High Banks

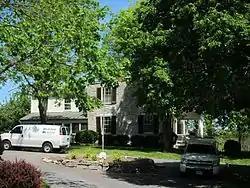

High Banks, also known as the Helm-Clevenger House, is a historic home and farm located near Stephenson, Frederick County, Virginia. The house was built about 1753, and is a two-story, three bay by two bay, center-hall, double-pile, limestone dwelling. It has a one-story, two-bay by three-bay frame addition and a frame rear wing. The front porch and interior features detailing in the late Greek Revival were added about 1858. Also on the property are a contributing foundation and partial wall of a post-Civil War bank barn and an 18th-century icehouse pit, both made of stone.